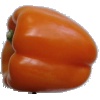
Label: orange_pepper